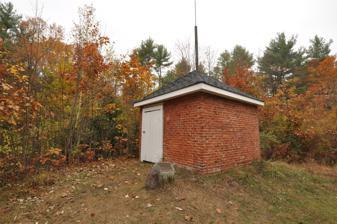
Building: Buxton Powder House
Country: United States of America
Year built: 1812
United States historic place Buxton Powder House U.S. National Register of Historic Places Show map of Maine Show map of the United States Location ME 22 , Buxton Center, Maine Coordinates 43°38′54″N 70°32′47″W / 43.64833°N 70.54639°W / 43.64833; -70.54639 Area 0.5 acres (0.20 ha) Built 1812 ( 1812 ) Built by Elwell, Theodore NRHP reference No. 76000120 Added to NRHP January 2, 1976 The Buxton Powder House is a historic military storage magazine in Buxton, Maine .  Built in 1813, this small brick building housed the community's military supplies during the War of 1812 , and is one of three such structures to survive in the state.  It is located in a field off Long Plains Road near the center of the town.  It was listed on the National Register of Historic Places in 1976. Description and history The Buxton Powder Magazine is a small brick building, about 10 by 10 feet (3.0 m × 3.0 m) in size, with a pyramidal roof and a granite foundation.  It stands in a wooded area, about 250 metres (820 ft) west of Long Plains Road ( Maine State Route 22 ).  Its walls are about 1 foot (0.30 m) thick.  A heavy wooden door is attached via two wrought iron hinges.  The walls of the interior are lined with wooden shelves. After the War of 1812 broke out in March 1812, the town voted to construct a magazine for the storage of its military supplies, which had been held in a private residence.  This building was completed in 1813 by Theodore Elwell for $59, and was used to house the town supply of gunpowder, lead ball, flints, and other supplies.  It is only one of three such town-built structures in the state; the others are in Hallowell and Wiscasset . See also National Register of Historic Places listings in York County, Maine References